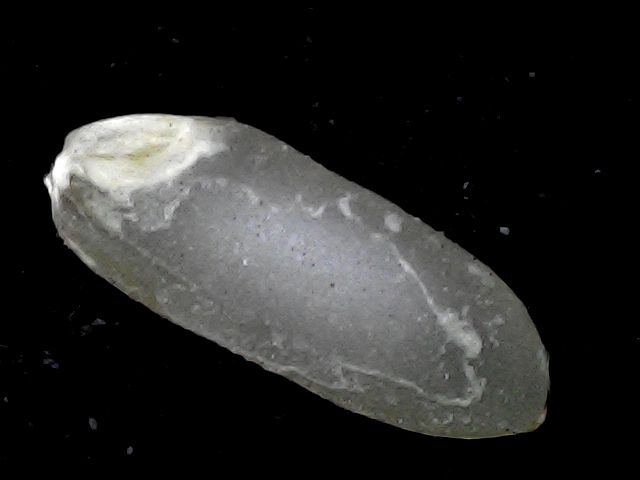
Rice variety: BD72